Spargo Creek, Victoria

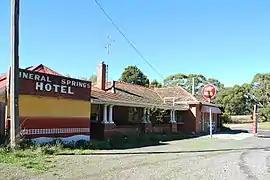
The Mineral Springs Hotel at Spargo Creek

Spargo Creek is a locality in central Victoria, Australia. The locality is in the Shire of Moorabool, north west of the state capital, Melbourne and north east of the regional city of Ballarat.